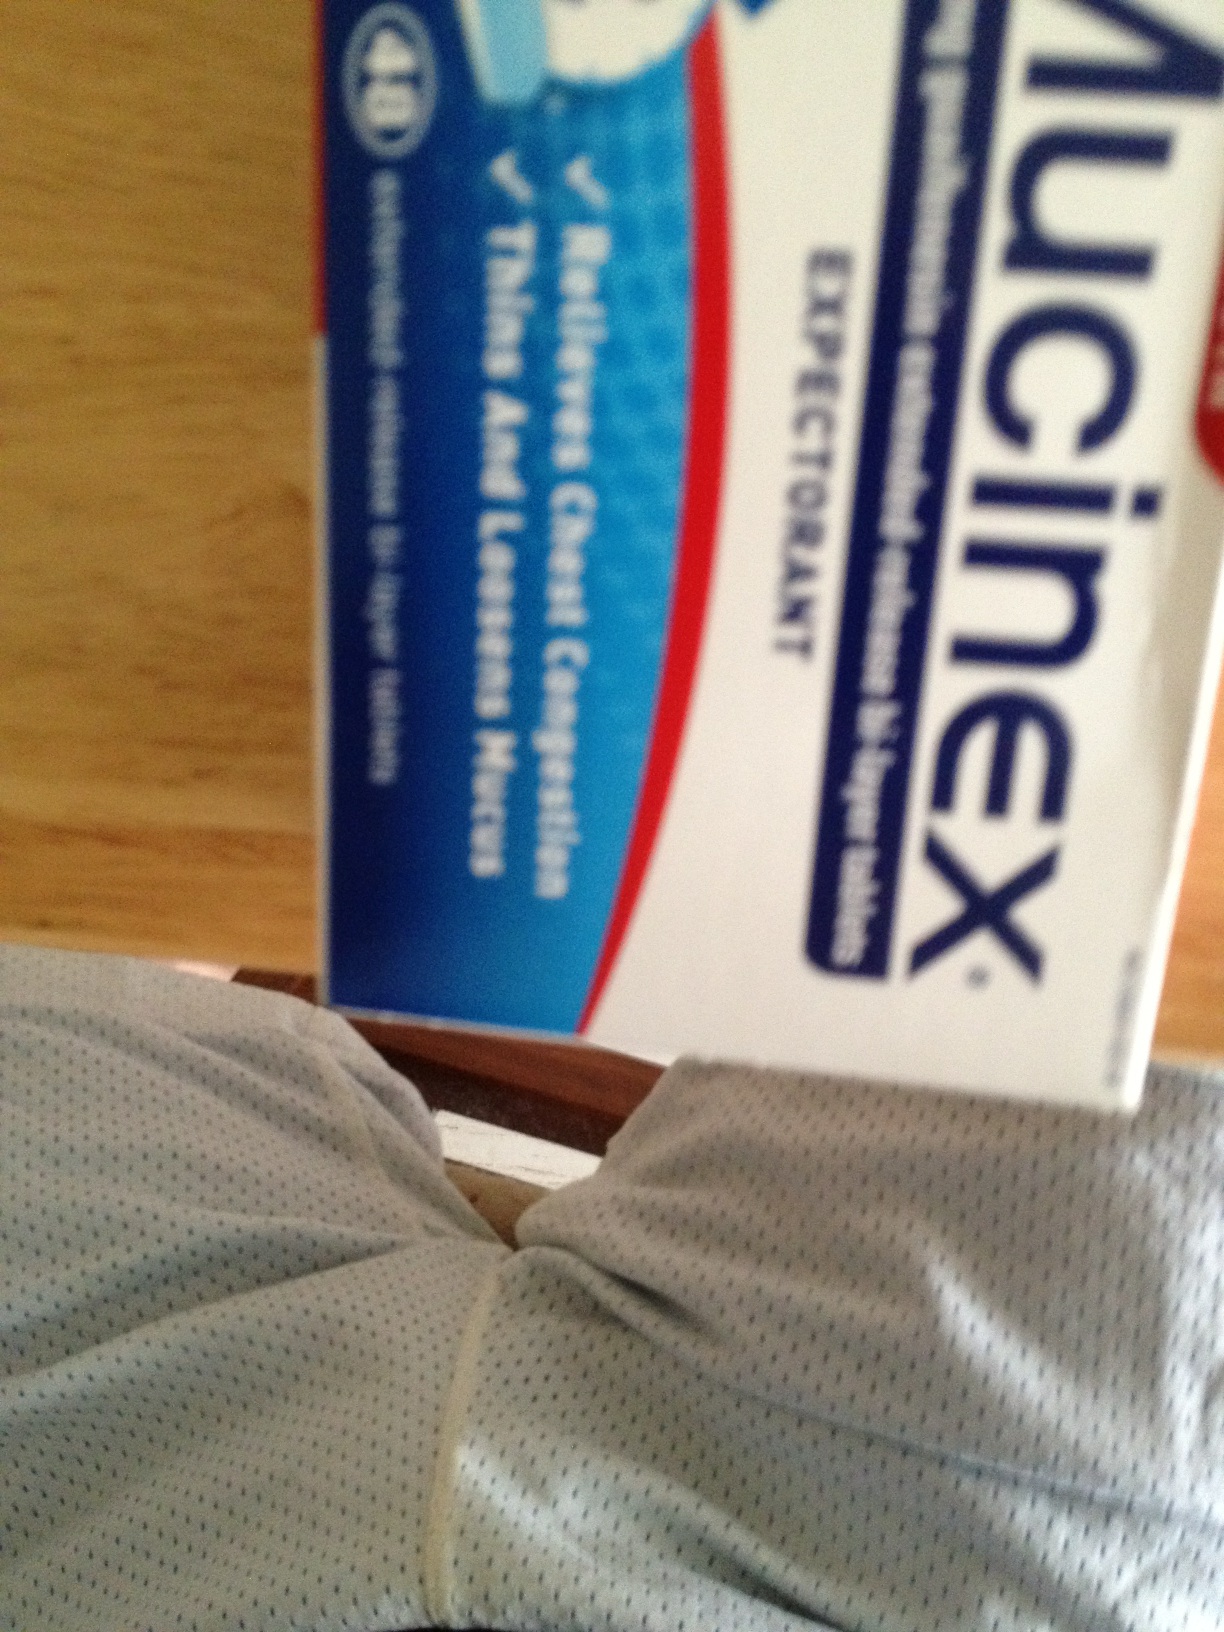Question: What are the directions to take this park?
Answer: unanswerable